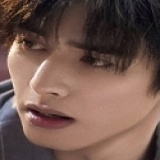
diễn viên Tống Uy Long